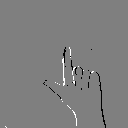
ASL letter: l